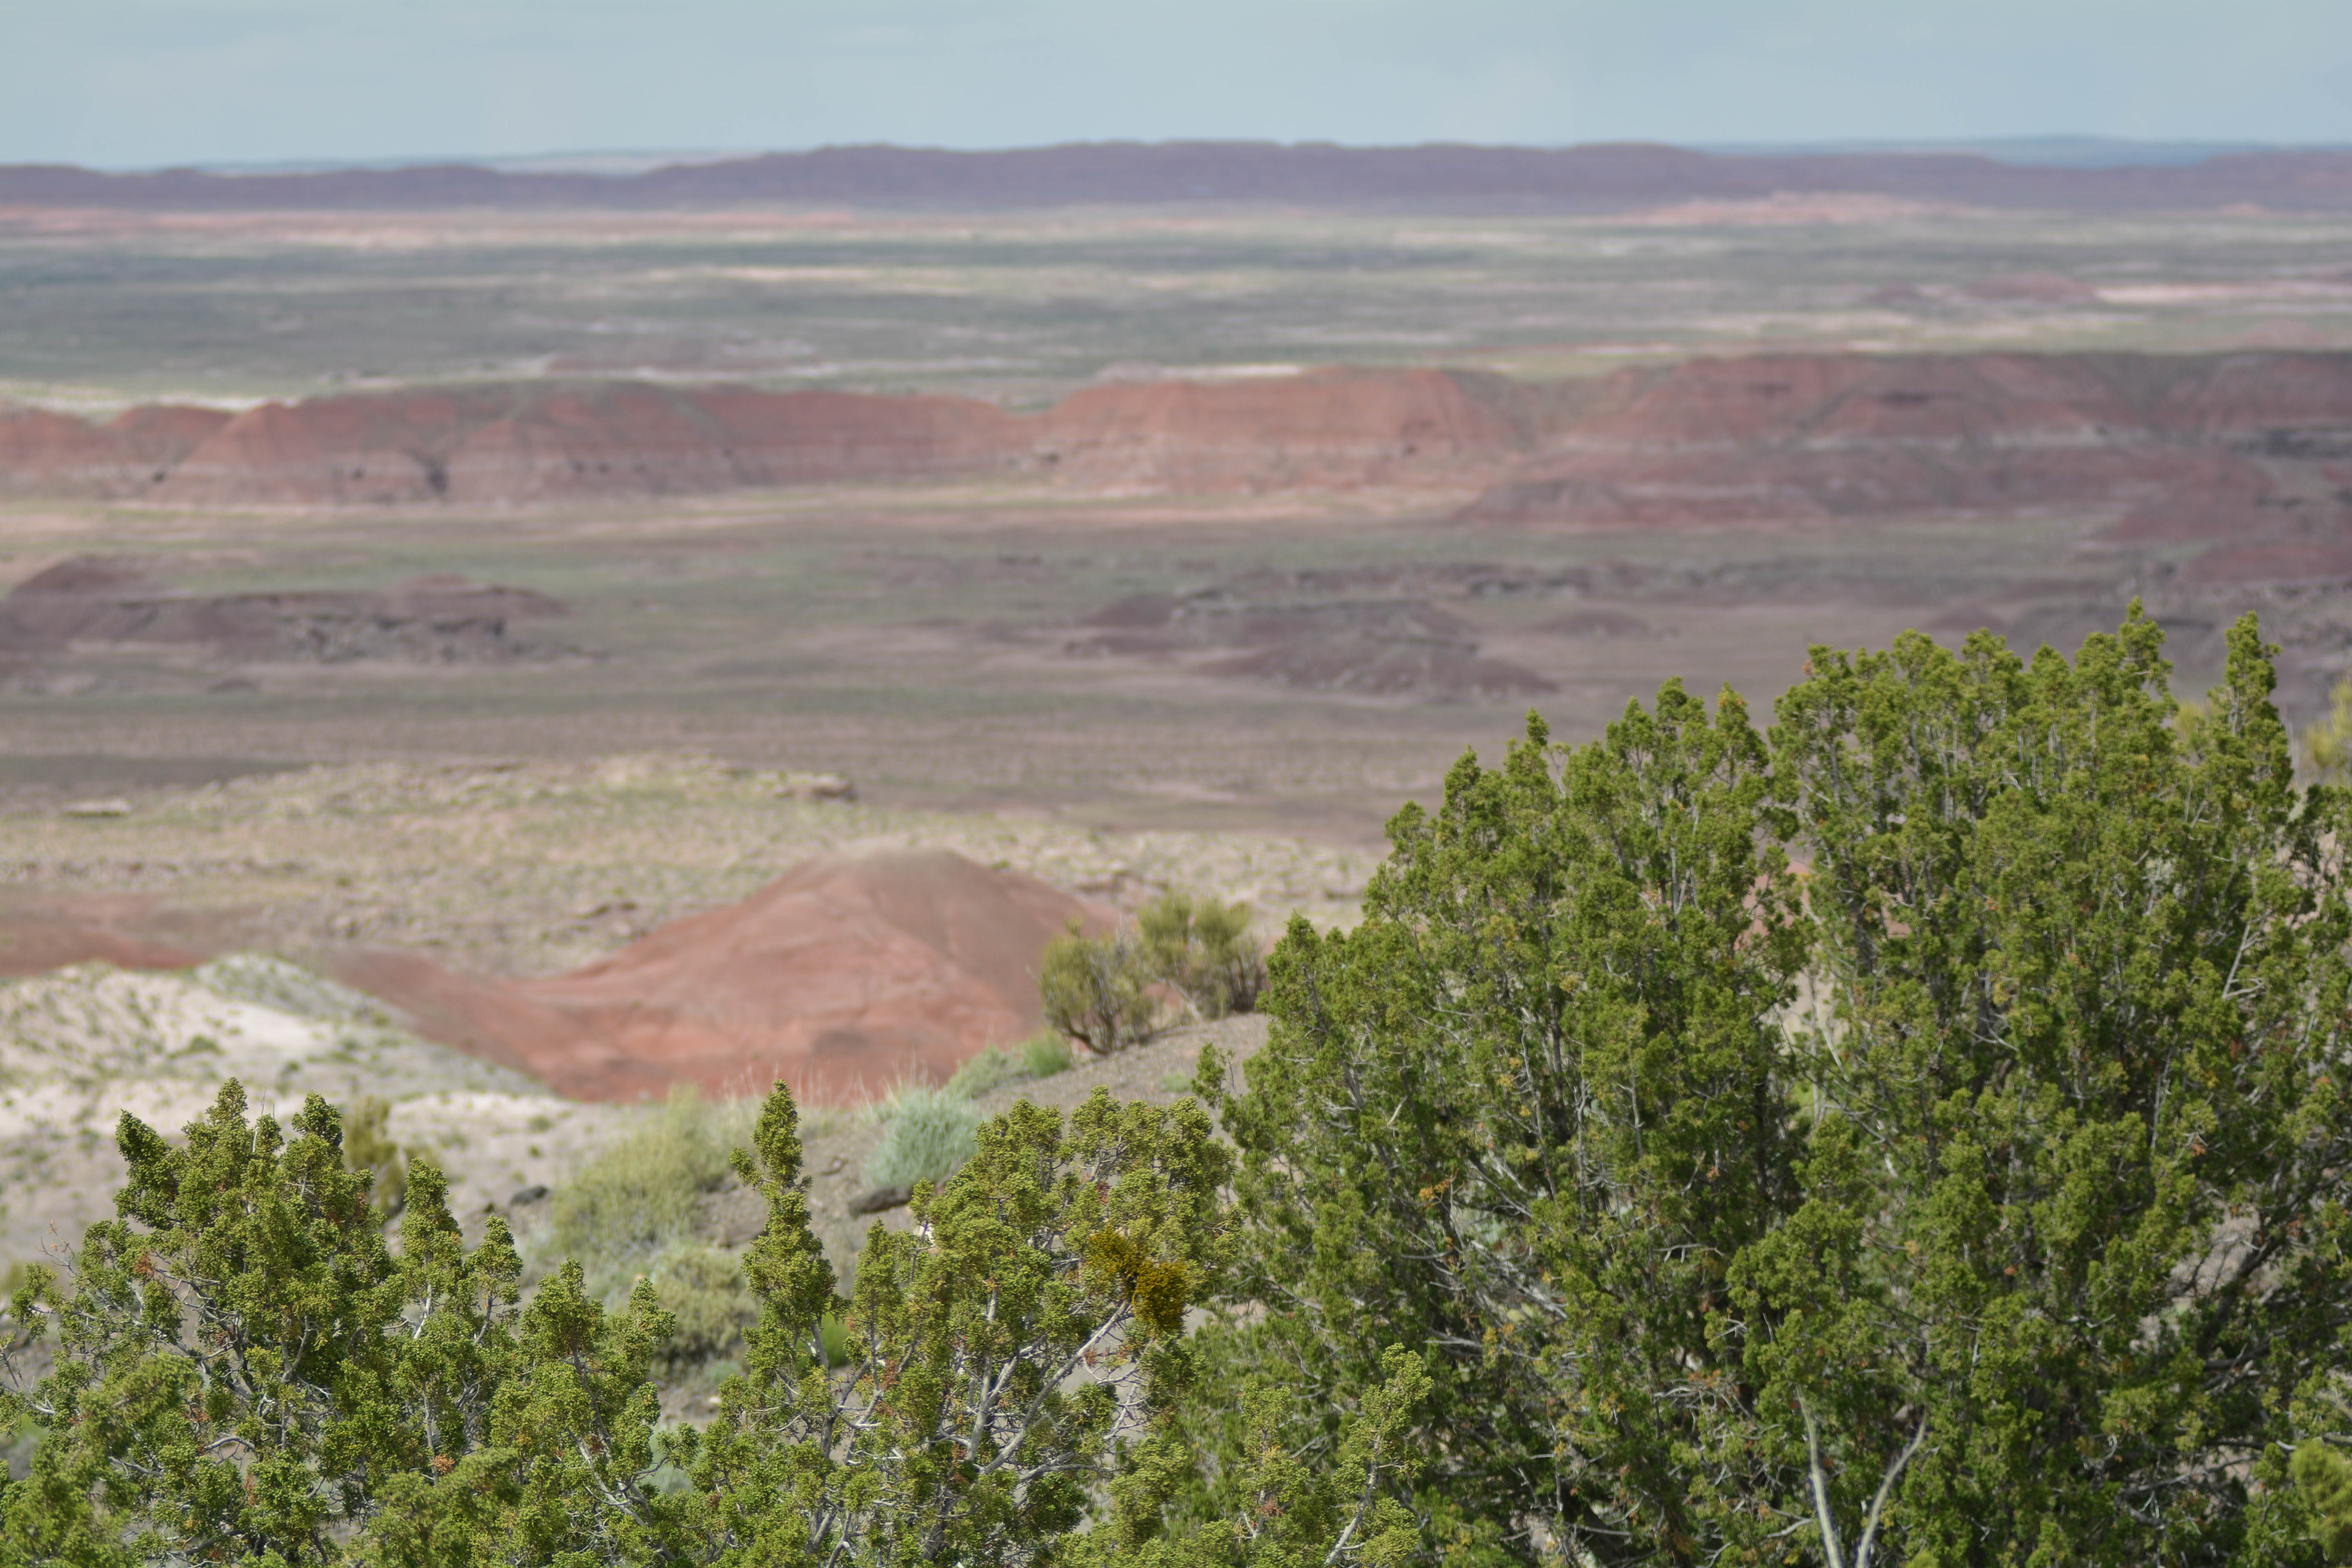
landscape, wilderness, mountain, trail, meadow, prairie, hill, valley, cliff, terrain, savanna, ridge, plain, geology, grassland, badlands, plateau, marccooper, painteddesert, petrifiedforest, route66, holbrook, arizonalandscape, ecosystem, steppe, landform, natural environment, geographical feature